Doris (sailing yacht)

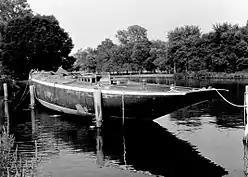
1983 photo

Doris is a sailing yacht, which has also been known as Astarte, Huntress, and Vayu, in Deep River, Connecticut that was listed on the National Register of Historic Places in 1984. She was designed by Nathanael Herreshoff, who designed five America's Cup defender yachts and who also was the main architect of the America's Cup rule change called the Universal Rule. That rule allowed for displacement as well as length and sail area to be included in a formula defining yacht eligibility, and enabled more "sea-kindly" and roomier yachts to be competitive. The vessel known as Doris was constructed with a primary emphasis on speed and novelty, representing an avant-garde design that was highly appreciated in her era. She participated in a plethora of prestigious regattas and races, including the Annual Cruise of the New York Yacht Club and the Newport-Bermuda Race, showcasing her remarkable agility and endurance.